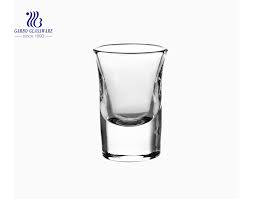
Label: glass